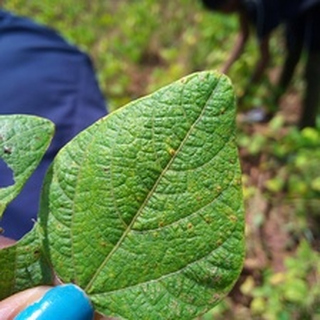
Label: bean_rust